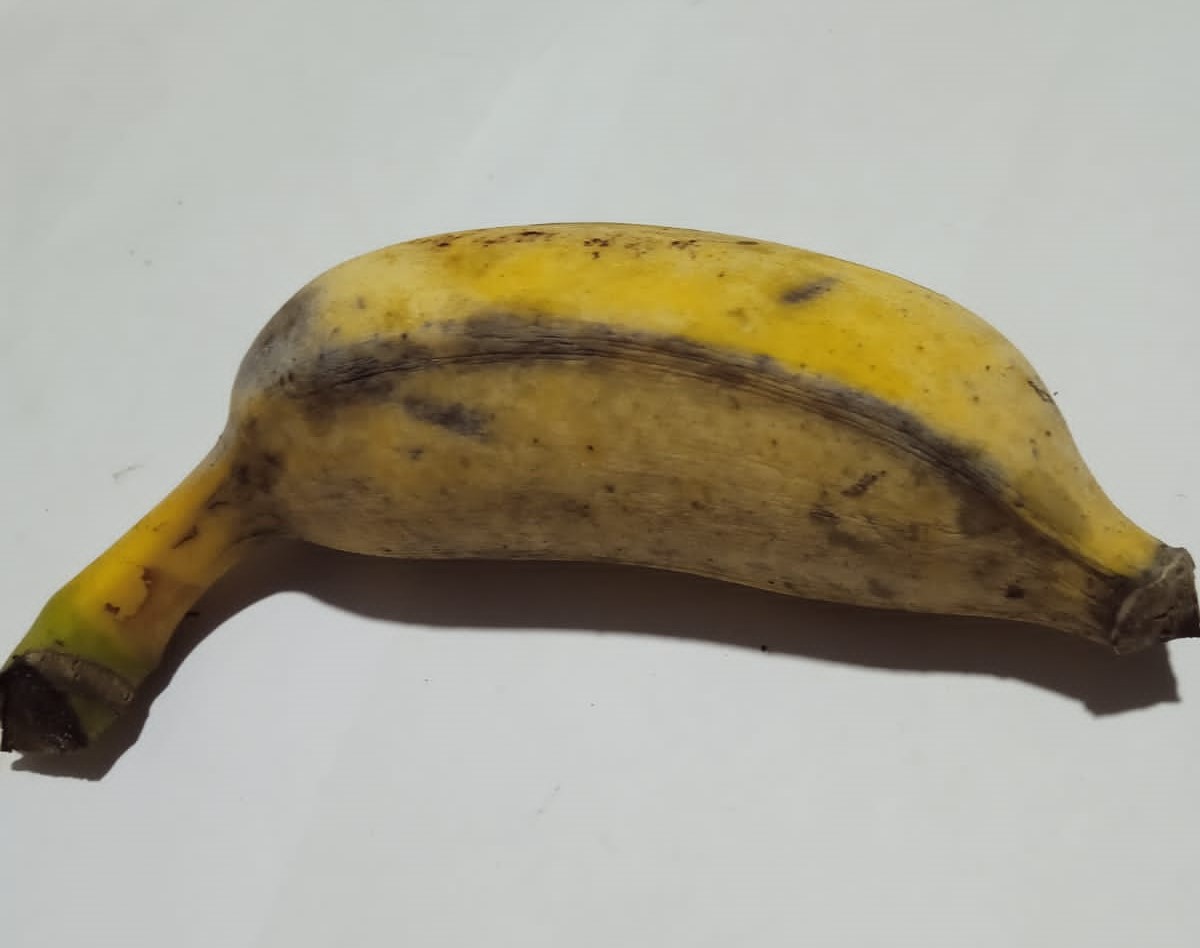
Fruit: banana
Condition: fresh